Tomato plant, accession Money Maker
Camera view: tilt-top (135 deg); turntable rotation: 0 degrees
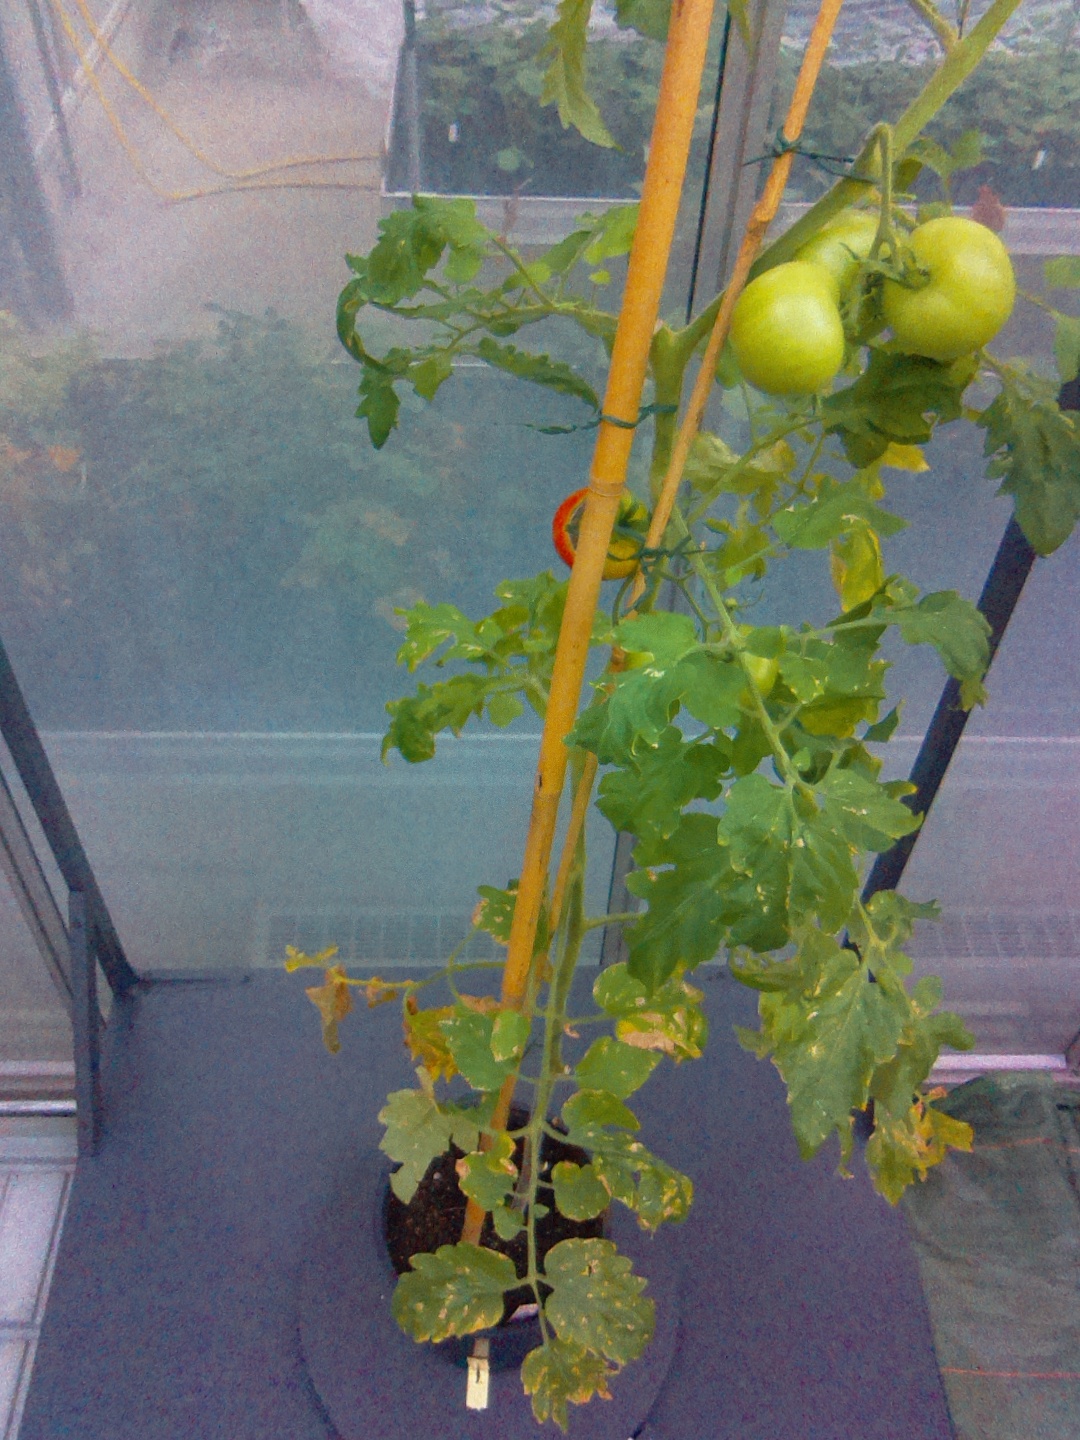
BBCH growth stage 72: 20%-30% of final fruit size